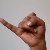
The image shows a hand gesture representing the letter 'J' in Indian Sign Language.